Battle of Beaufort

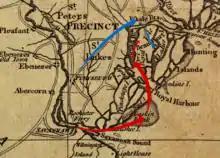
A 1779 map of the area, annotated to show how forces reached Port Royal Island. British movements are shown in red, American movements in blue.

The only major defense establishment on Port Royal Island was Fort Lyttelton, which was garrisoned by a company of Continental Army troops under Captain John DeTreville. When he learned that a comparatively large British force was moving in his direction, he spiked the fort's cannons and blew up its main bastion in order to deny their use to the superior force. When General Lincoln learned that communications with Port Royal Island had been cut off by the British advance, he sent South Carolina Brigadier General William Moultrie, who had distinguished himself in the 1776 Battle of Sullivan's Island, and 300 men to counter the move. Moultrie's force was composed mostly of South Carolina militia from the Beaufort area, but it was accompanied by a few Continental Army regulars, and two companies of artillery from Charleston, which were headed by former Congressmen Edward Rutledge and Thomas Heyward, Jr. This force arrived at the main Port Royal ferry on the 31st, not long after DeTreville had finished destroying the fort. They crossed over to the island on February 1 and occupied Beaufort.